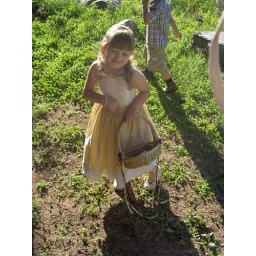
Azlyn ready for her flower girl duties in Uncle Cam and Aunt Teagans wedding